Infernal Runner

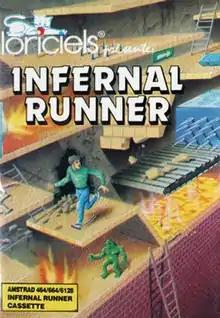

Infernal Runner is a French satirical horror-themed platform game for the Commodore 64 published by Loriciel in 1985. Originally designed by Michel Koell and Yves Korta, the satirical tone has been compared to Jet Set Willy and Takeshi's Challenge. Éric Chahi, who later created "Another World," is credited with porting the game to the Amstrad CPC. It has been described as one of the first survival horror games.